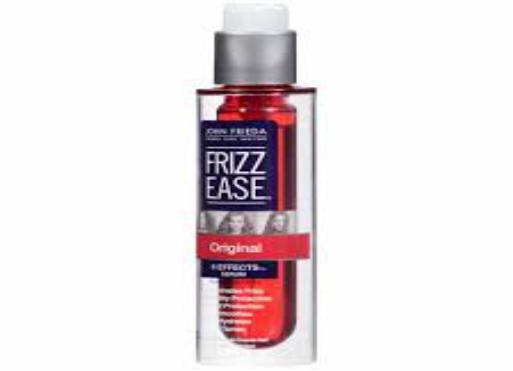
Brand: Frizz-Ease
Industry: Necessities